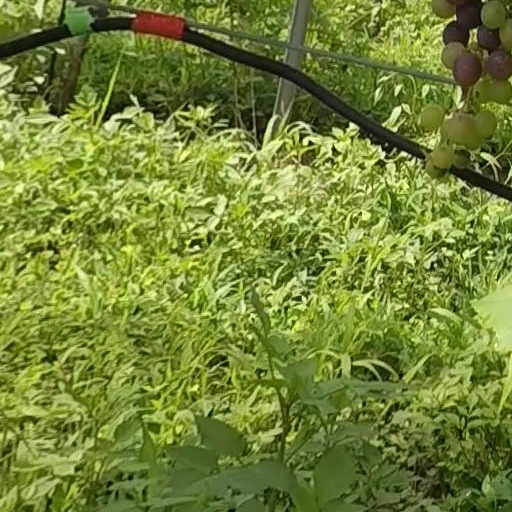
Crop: grape